Boëtius Epo

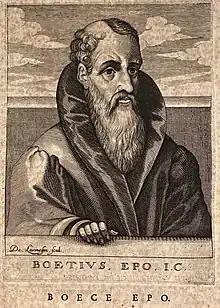
Copperplate engraving by Nicolas de Larmessin.

Boetius Epo (1529–November 16, 1599) was a lawyer and scholar from the Low Countries. He was born at Reduzum, in Friesland, in 1529. He studied at Cologne and Leuven, and made such rapid progress in the acquisition of the learned languages, that at the age of twenty he gave public lectures on Homer. He afterwards taught, not only at Leuven but at Paris, jurisprudence, the belles-lettres, and theology, and afterwards went to Geneva with a view to inquire if the religious principles of John Calvin were worthy of the reputation they had gained. Not satisfied, however, with them, Boetius Epo returned to the Catholic Church in which he had been educated, and confining his studies to the Civil Law and Canon Law, took the degree of doctor in 1561, at Toulouse. He then returned to Leuven, where he lectured until he was chosen one of the professors of the new University of Douai, an office which he held for twenty-seven years. He died November 16, 1599. He wrote many works on law and ecclesiastical history.